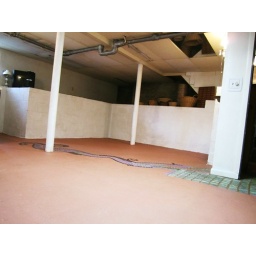
the house i wish we could buy... yknow if i wanted to plant roots in michigan.